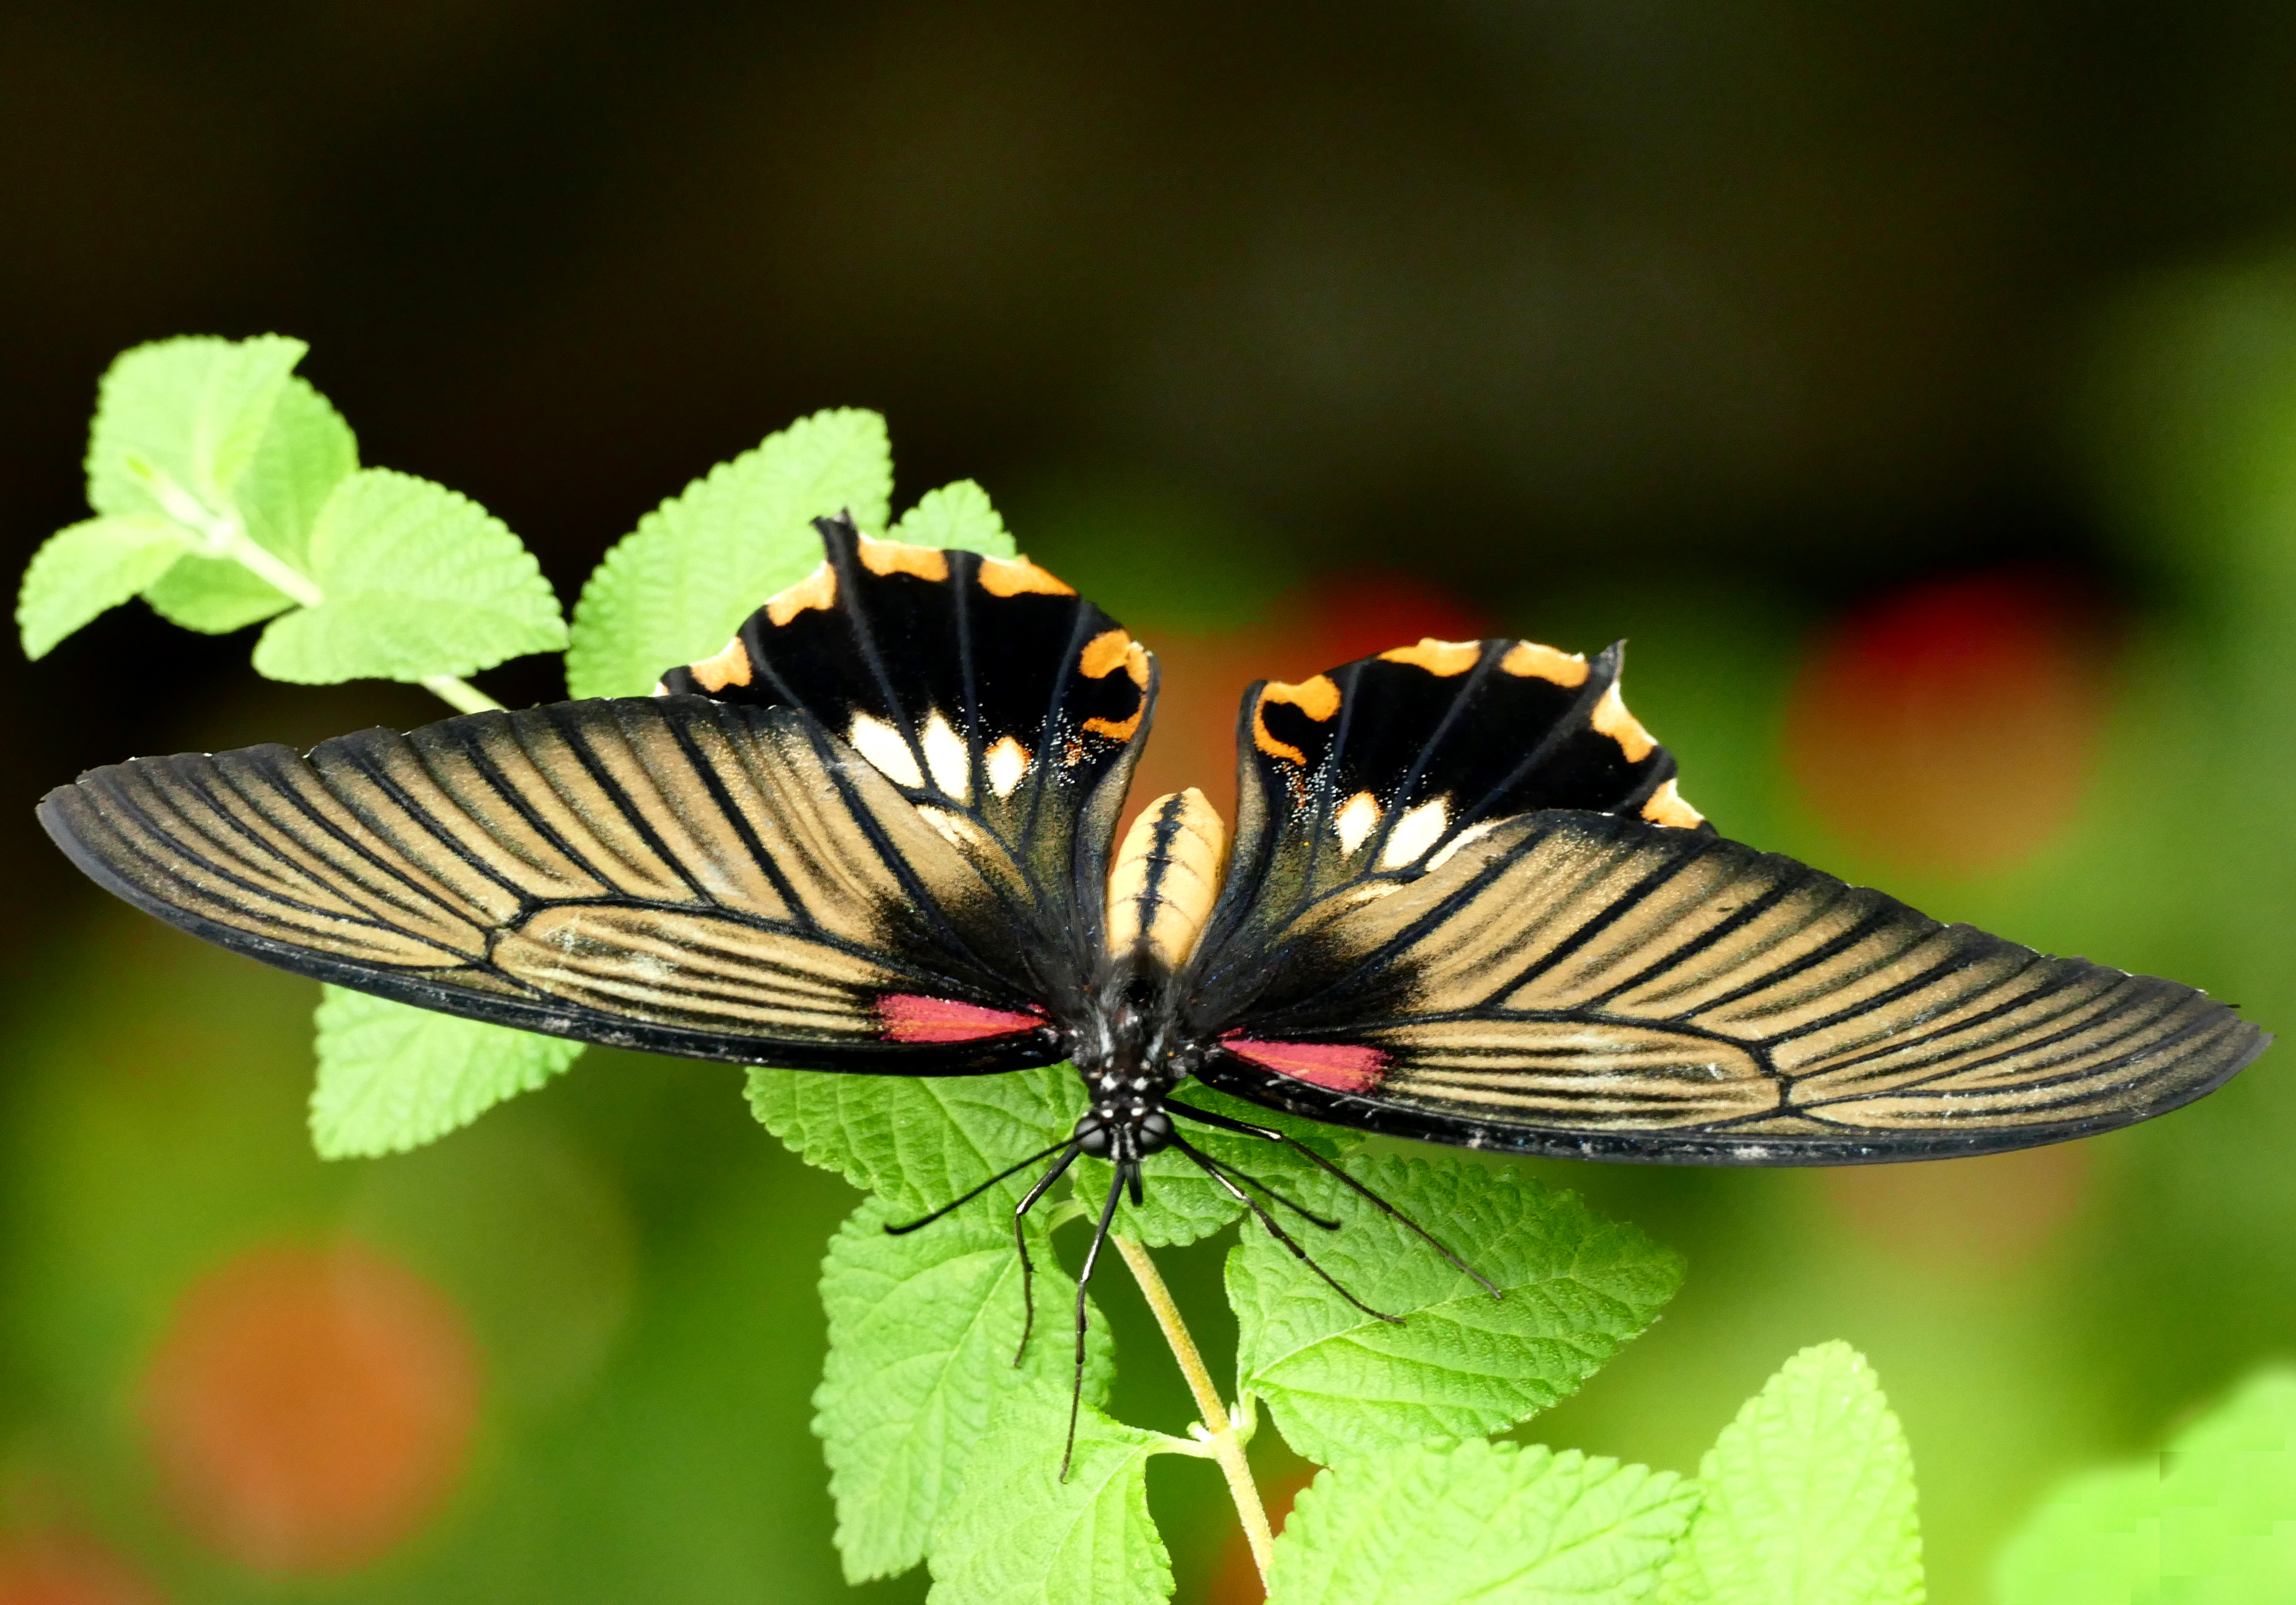
nature, wing, photography, leaf, flower, green, insect, butterfly, fauna, invertebrate, close up, lumixfz1000, dunedinbutterflyhouse, flickrsbestcreatures, nectar, pieridae, macro photography, arthropod, pollinator, moths and butterflies, lycaenid, brush footed butterfly, colias